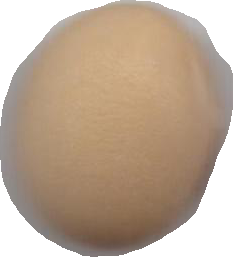
Variety: Anjasmoro